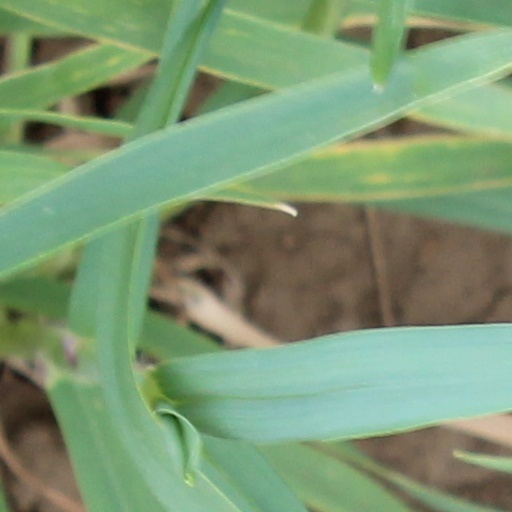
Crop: wheat